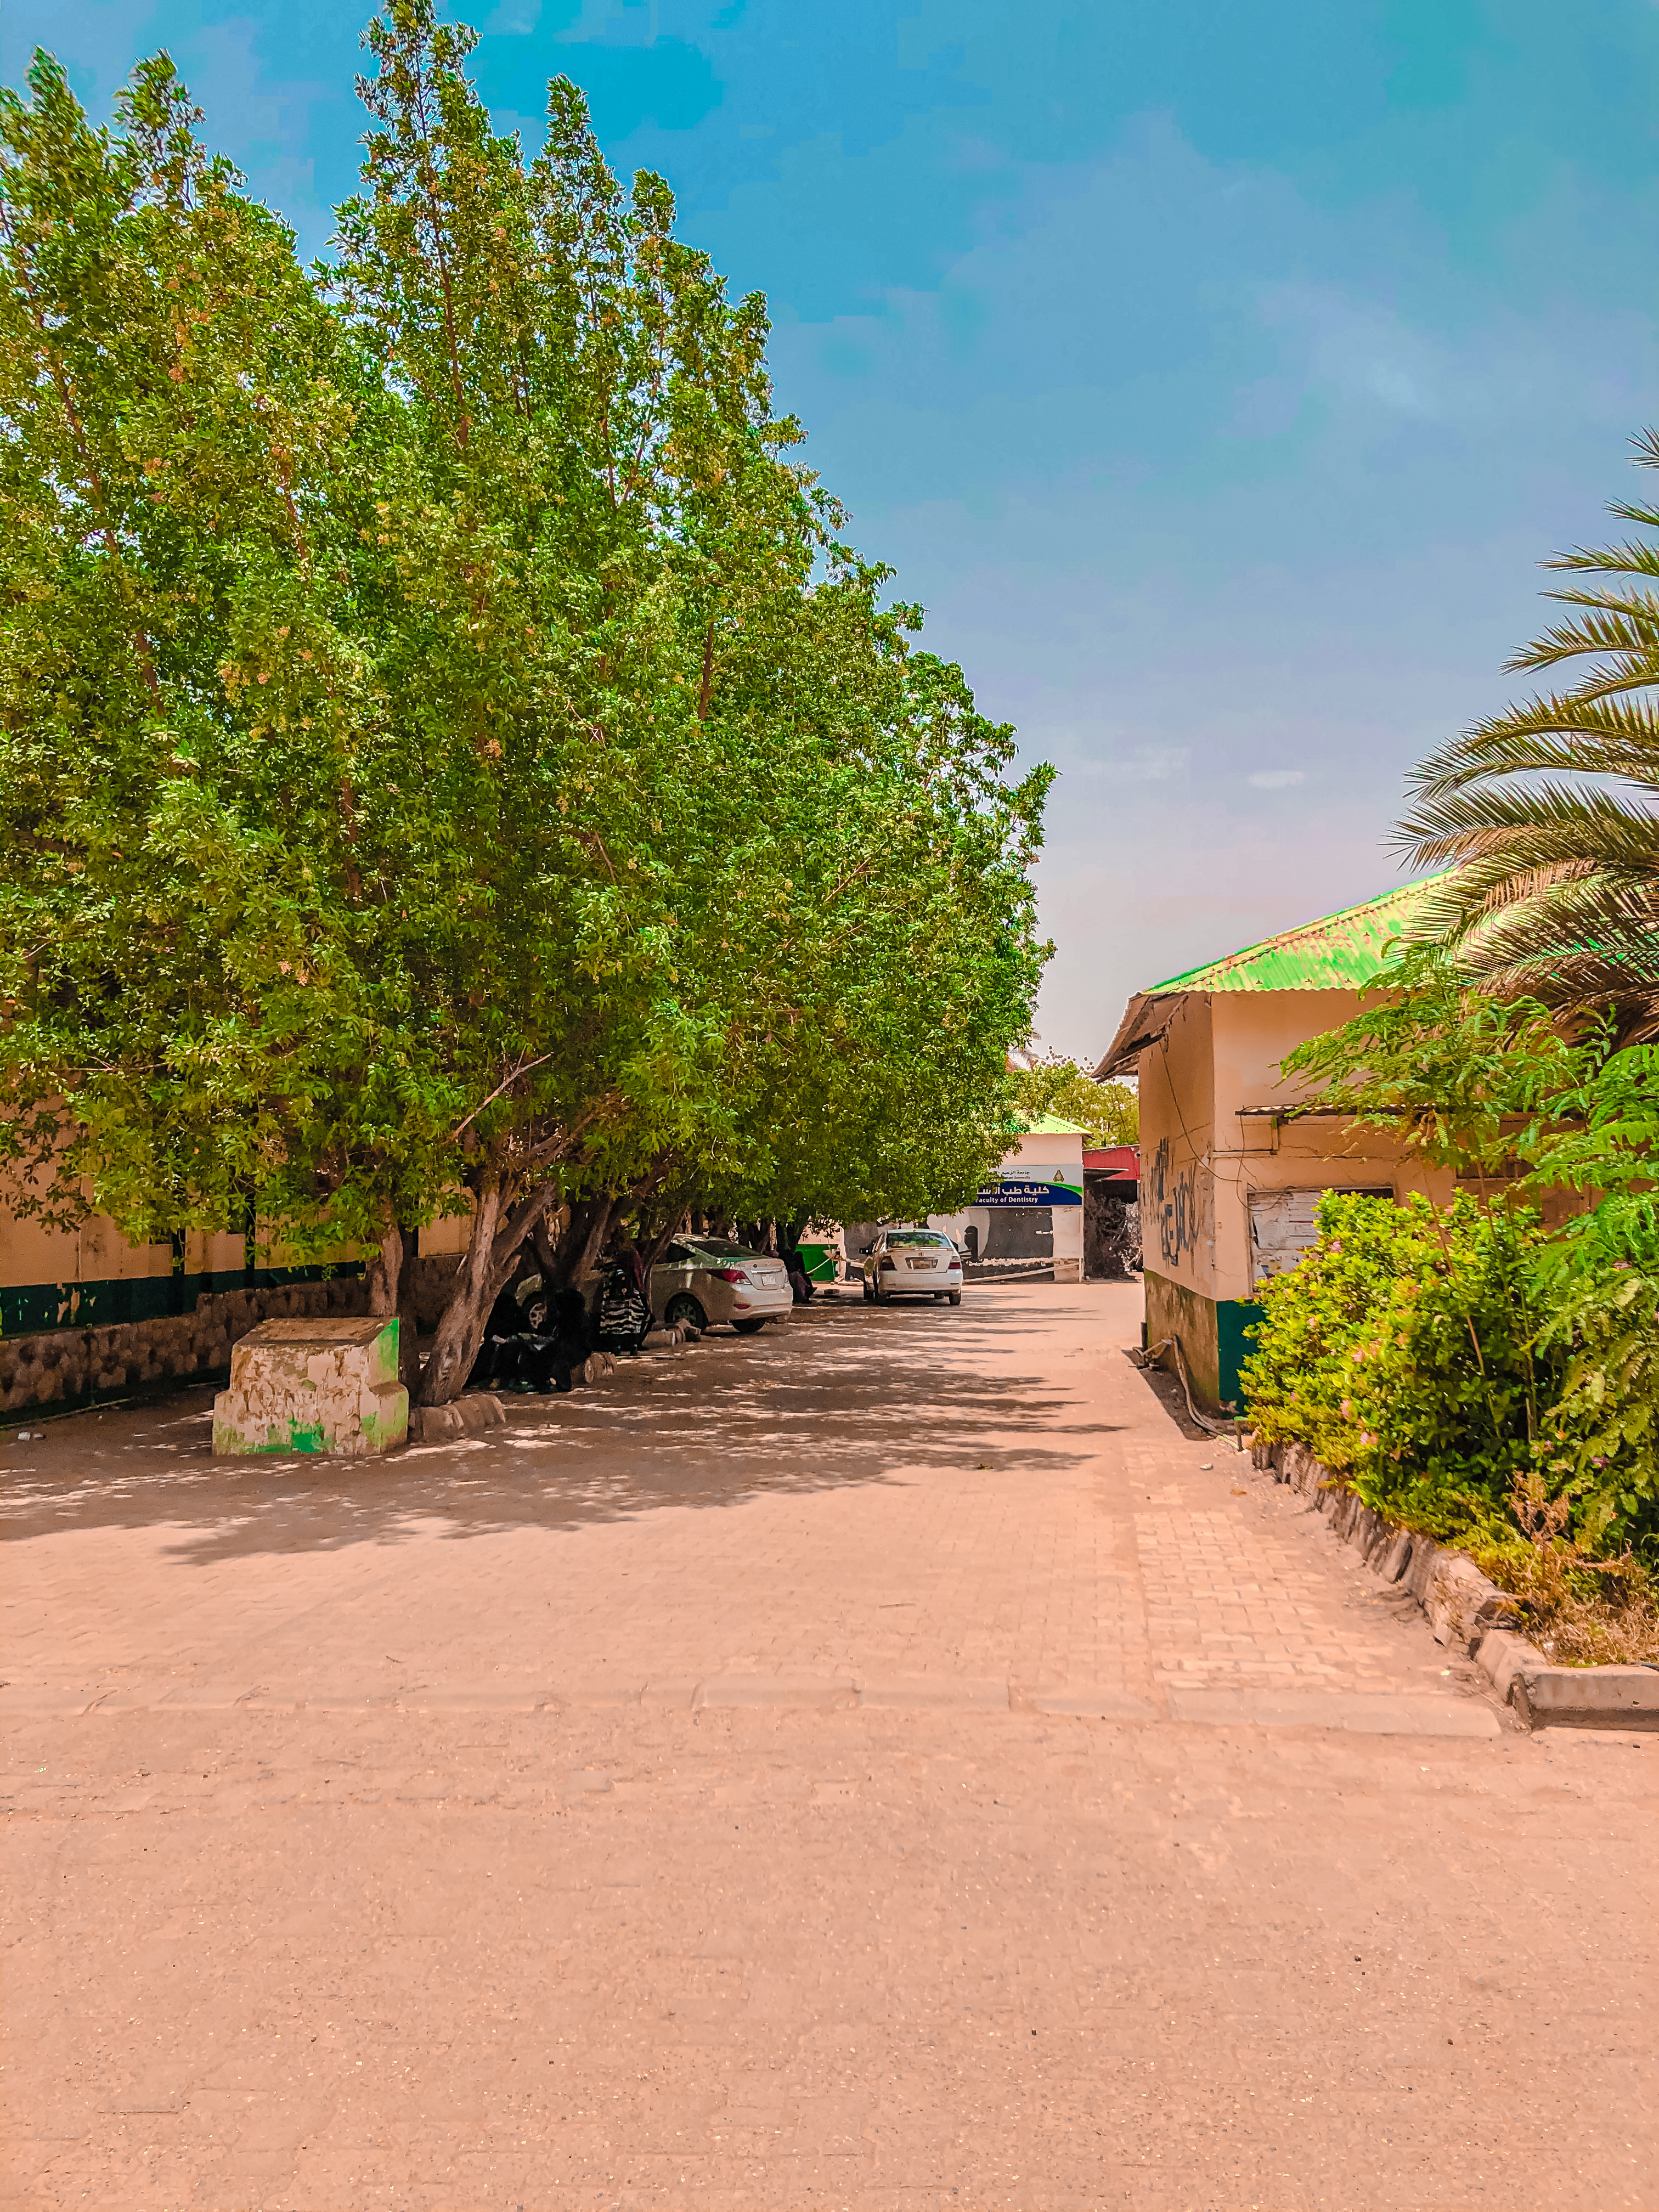
الوصف بالفصحى: حوش جامعة الزعيم الازهري
التصنيف: Uncategorized